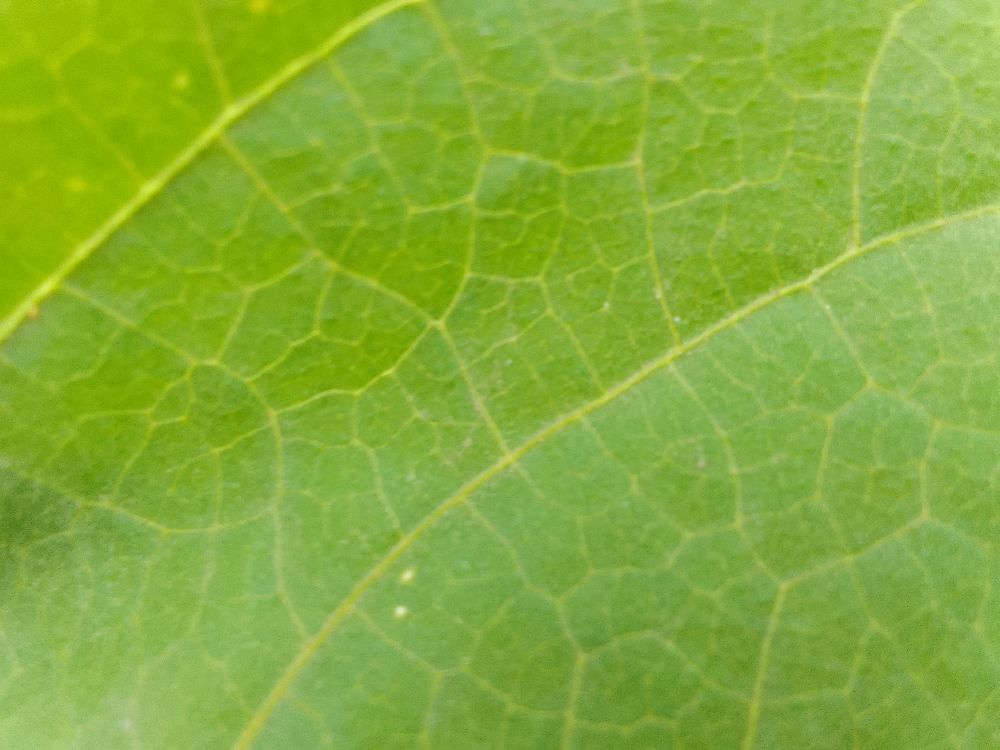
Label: healthy